Marina (Polish singer)

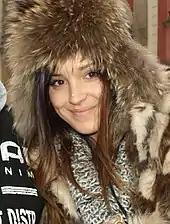
Marina in 2010

In 2009, Marina was cast as Amanda, the daughter of the main character (played by Tomasz Karolak), in the Polish television series "39 i pół". She recorded four songs for its soundtrack "39 i pół Vol. 3".